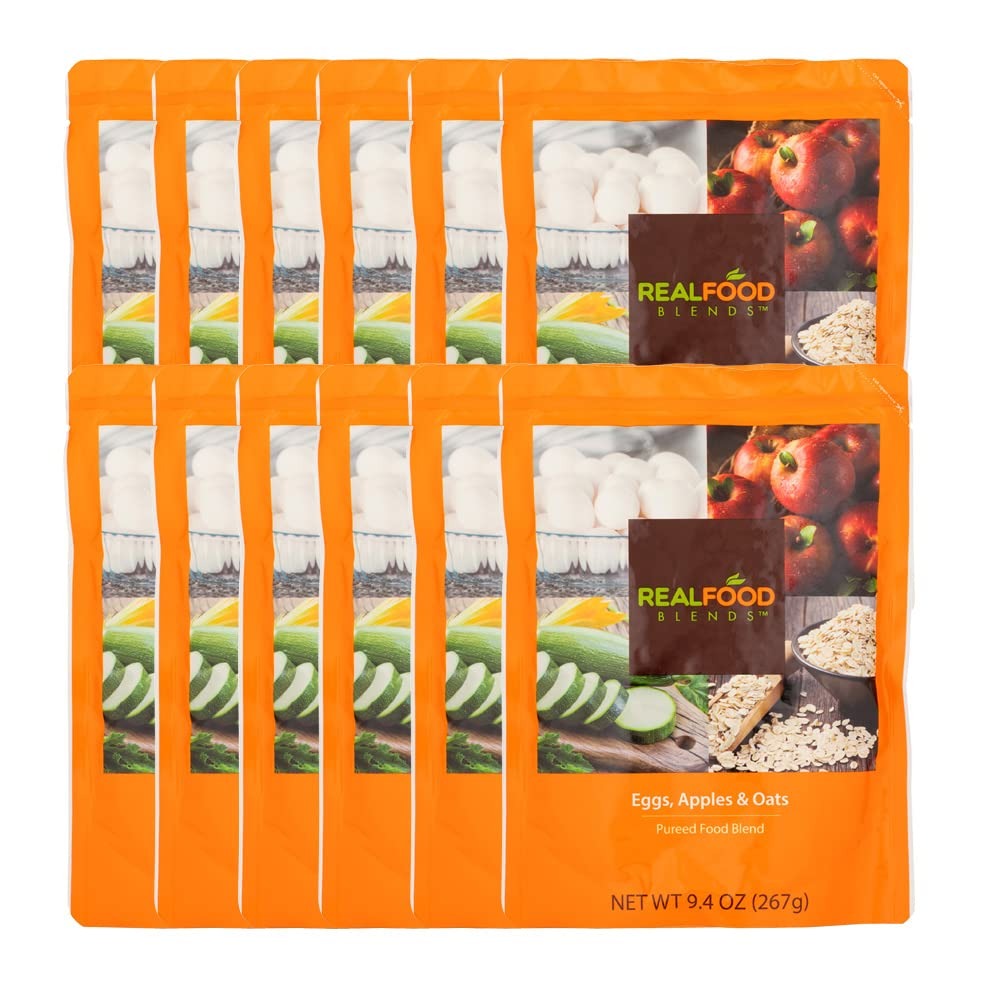
Item Name: REAL FOOD BLENDS - Eggs, Apples & Oats - Meals for Tube Fed People - 9.4 Oz Pouch (Pack of 12)
Bullet Point 1: 100% real food meals for kids and adults with feeding tubes
Bullet Point 2: Ready to use for bolus (syringe) feeding
Bullet Point 3: Tested for 14 French and above G-tubes
Value: 112.8
Unit: Ounce

Price: 68.35